Which point is corresponding to the reference point?
Reference image:
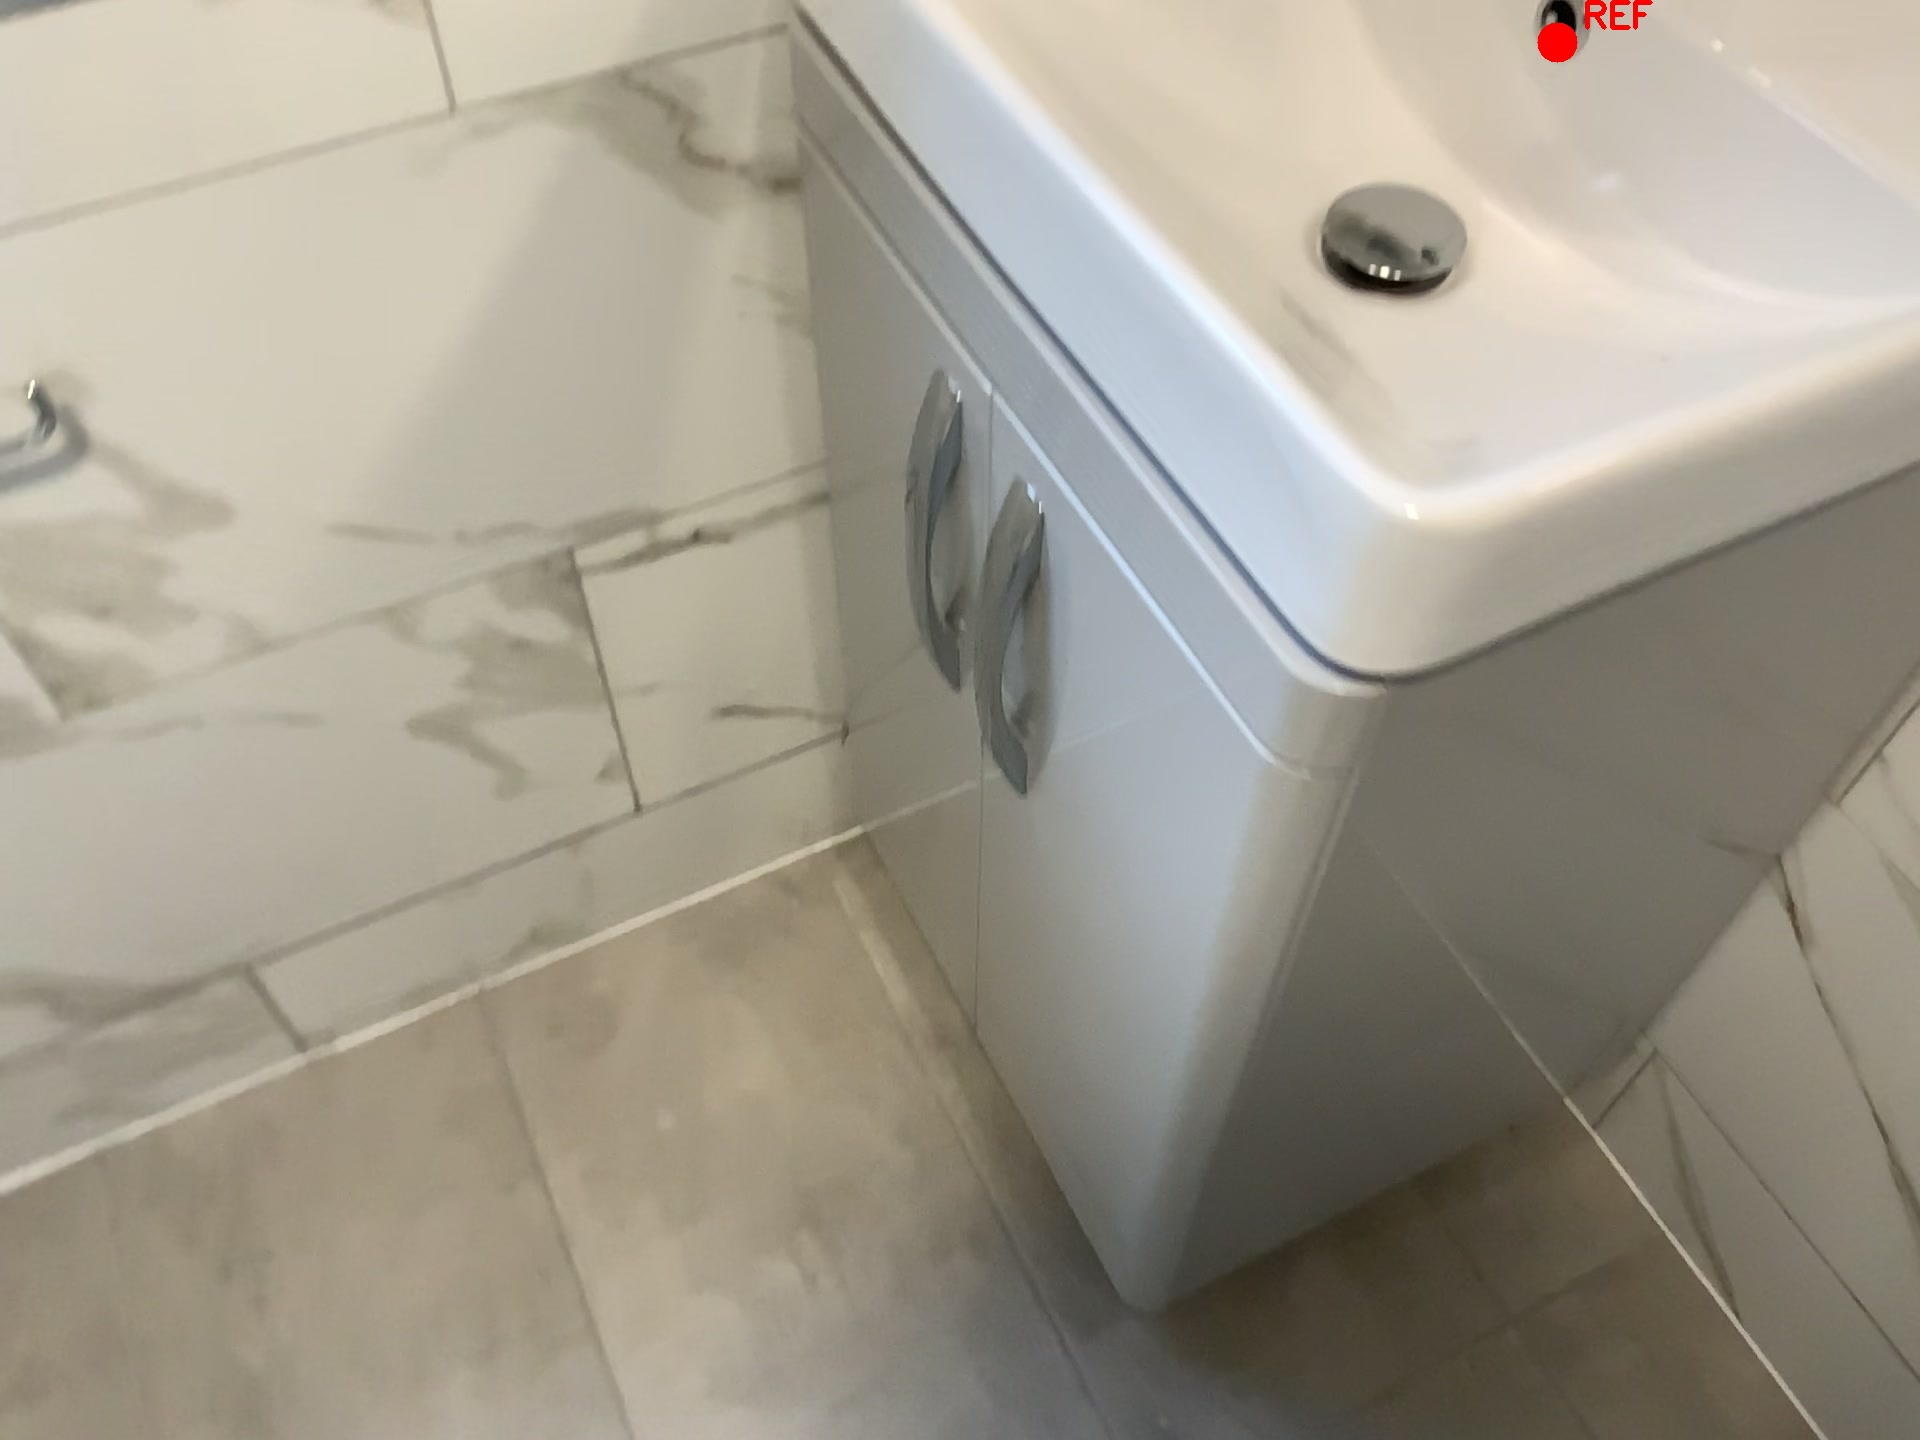
Option image:
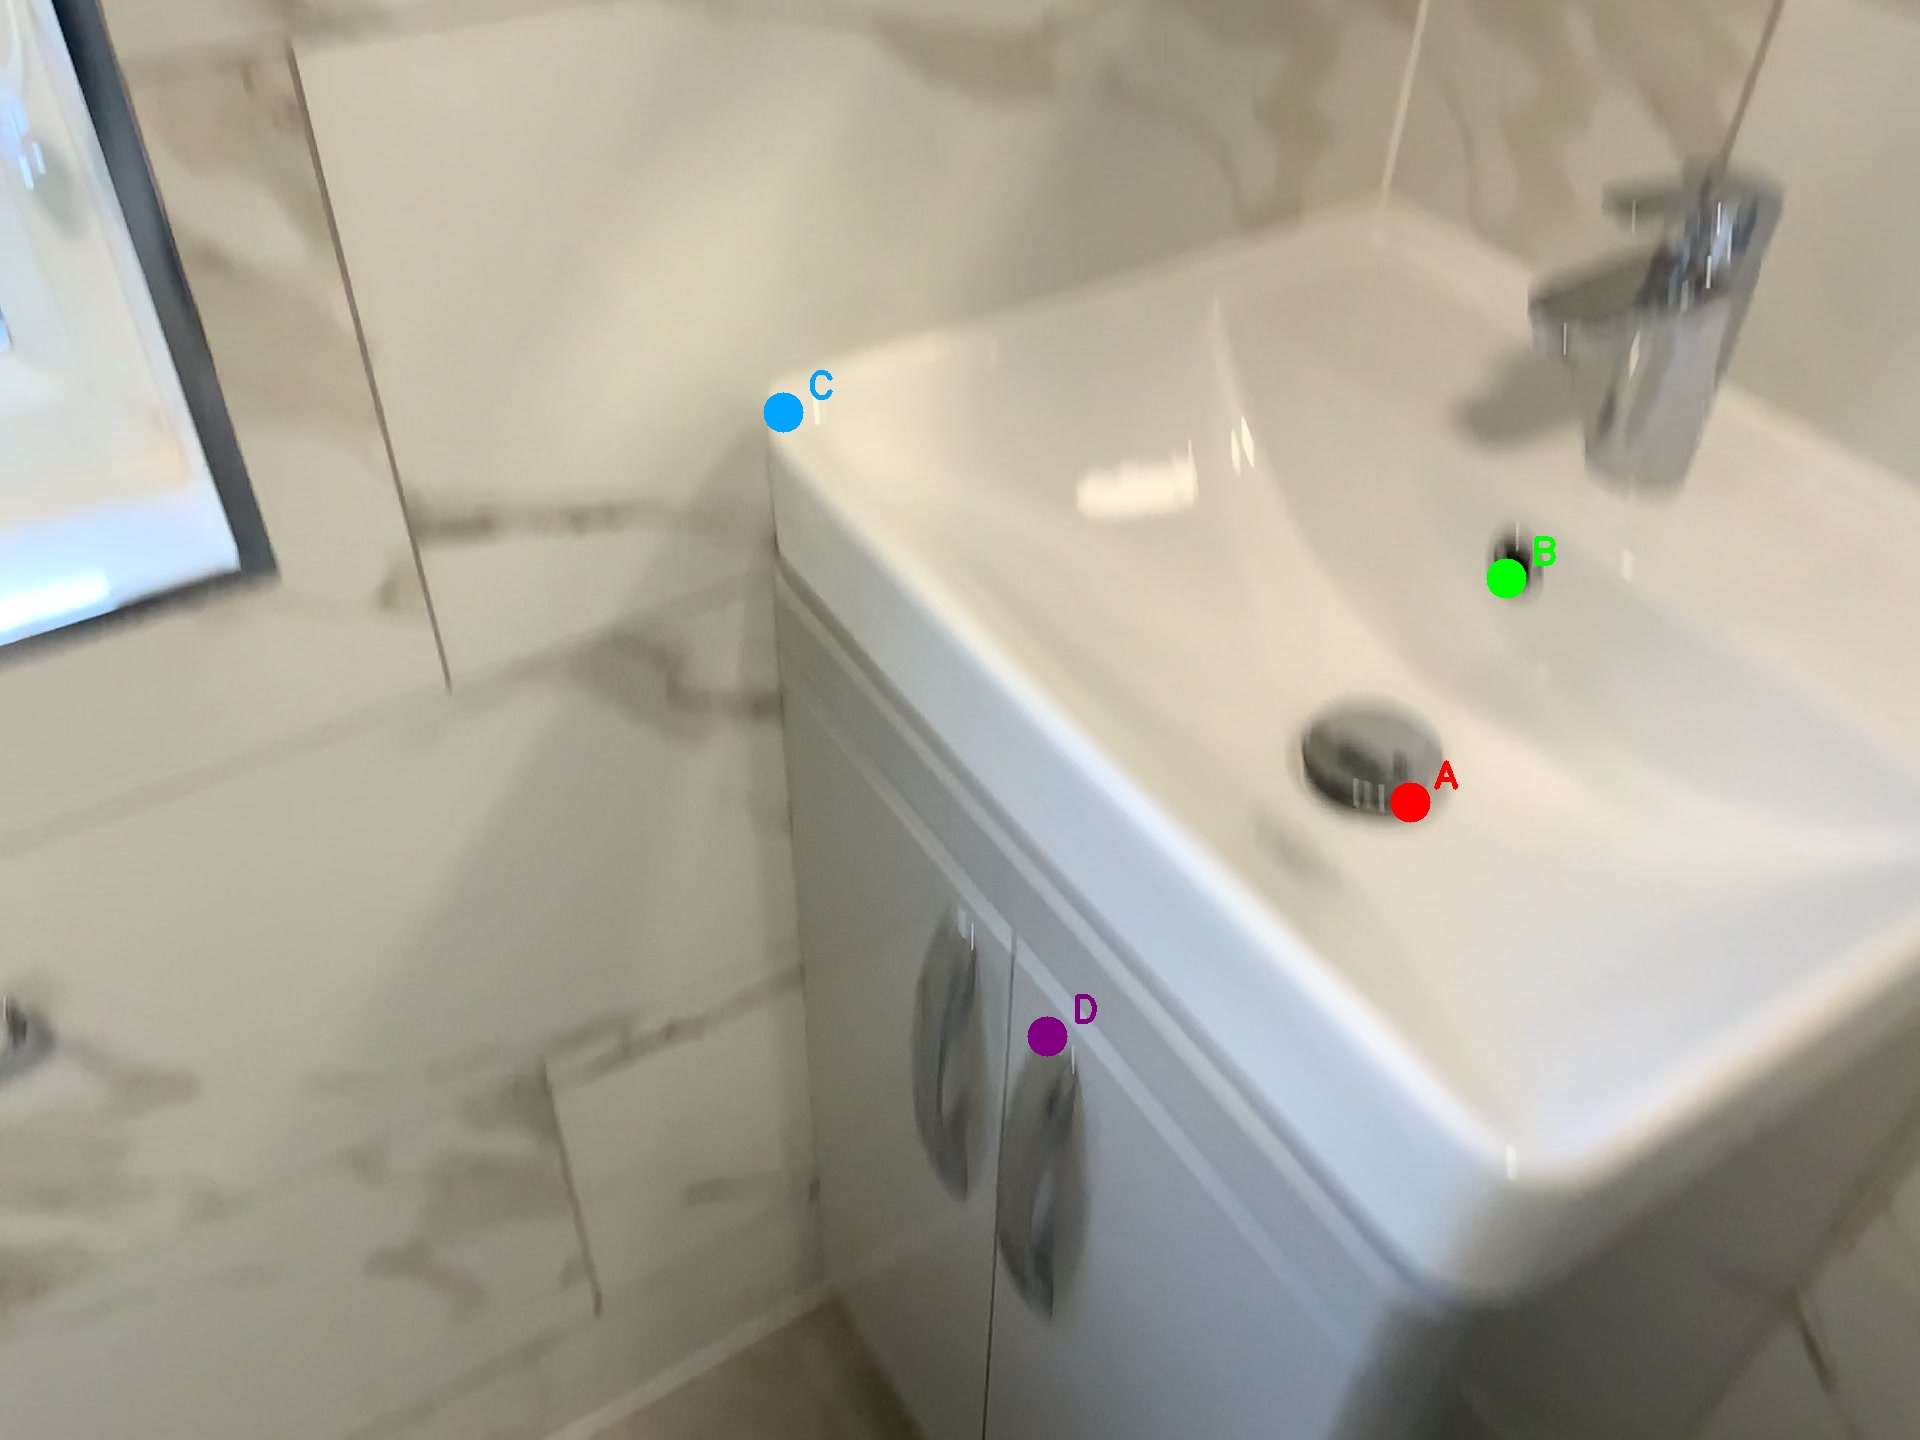
Choices:
Point A
Point B
Point C
Point D
Answer: (B)